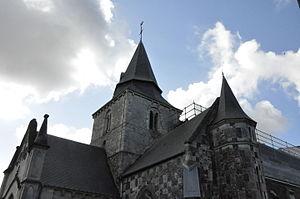
Église de Criquetot-l'Esneval (Seine-Maritime, 76)